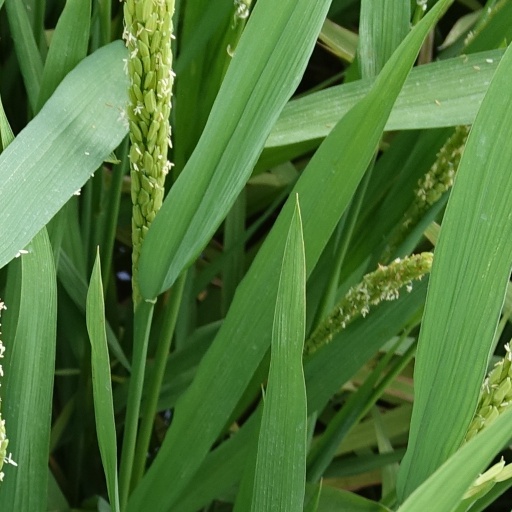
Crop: rice